Eliezer Margolin

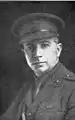
Portrait of Eliezer Margolin during WWI

Eliezer Margolin (5 February 1875 – 2 June 1944) was a Russian-born Australian Jew who served as a commander of the Jewish Legion during World War I.